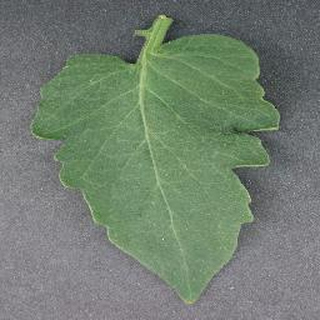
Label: healthy_tomato